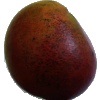
Label: red_mango